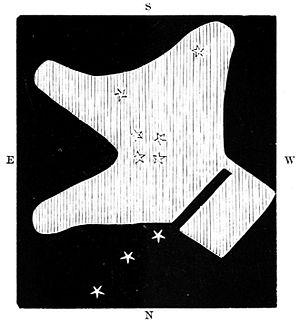
Nébuleuse d'Orion telle que représentée par Guillaume Le Gentil en 1758
Guillaume Joseph Hyacinthe Jean-Baptiste Le Gentil de la Galaisière était un astronome français dont le nom est resté célèbre pour la grande malchance dont il fut victime lors de ses tentatives infructueuses d'observer en 1761 puis 1769 le transit de Vénus, événement astronomique rare qui permettait de déterminer avec la plus grande précision possible pour l'époque la distance Terre-Soleil.